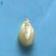
Maize quality: Good